Walkway over the Hudson

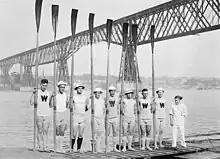
The University of Wisconsin varsity sport rowing team competing in the Intercollegiate Rowing Association regatta on June 11, 1914, at the Poughkeepsie Bridge

The Walkway over the Hudson (also known as the Poughkeepsie Bridge, Poughkeepsie Railroad Bridge, Poughkeepsie–Highland Railroad Bridge, and High Bridge) is a steel cantilever bridge spanning the Hudson River between Poughkeepsie, New York, on the east bank and Highland, New York, on the west bank. Built as a double track railroad bridge, it was completed on January 1, 1889, and formed part of the Maybrook Line of the New York, New Haven and Hartford Railroad.